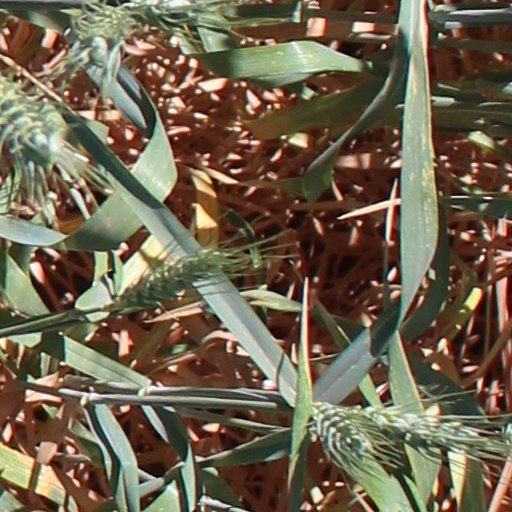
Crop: wheat